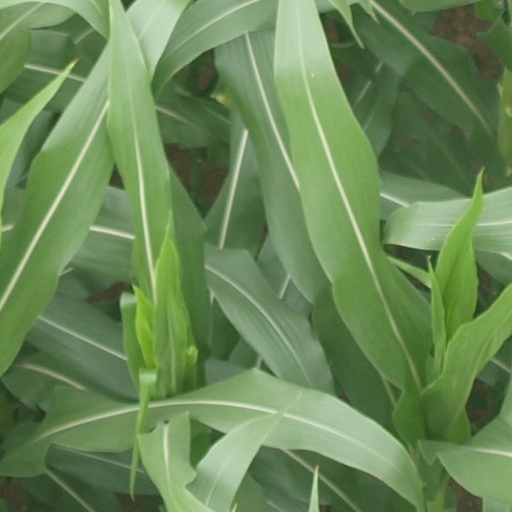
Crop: maize; corn